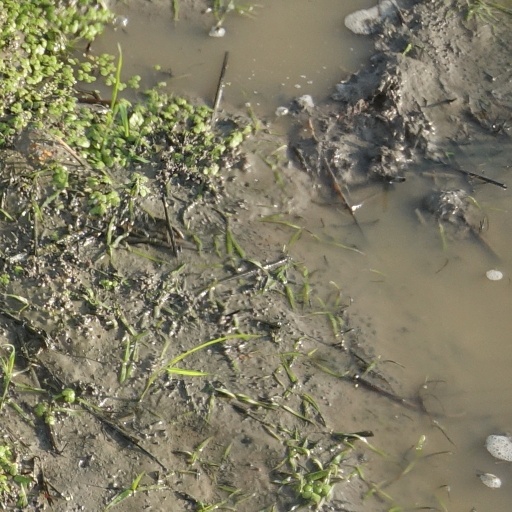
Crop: rice